Lutheranism

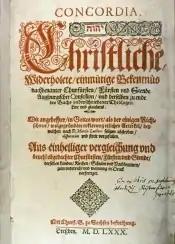
The cover page of the "Book of Concord", published in 1580

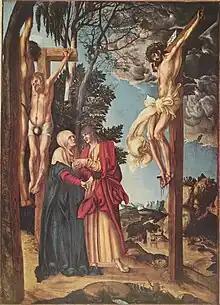

Traditionally, Lutherans hold the Scriptures of the Old and New Testaments to be the only divinely inspired books, the only presently available sources of divinely revealed knowledge, and the only infallible source of Christian doctrine. The Luther Bible placed the Apocrypha in a section in between the Old Testament and New Testament, being books that were useful for edification and instruction in moral matters, though noncanonical. Scripture alone is the formal principle of the faith, the final authority for all matters of faith and morals because of its inspiration, authority, clarity, efficacy, and sufficiency.